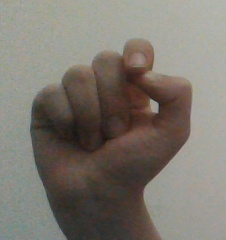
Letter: fa